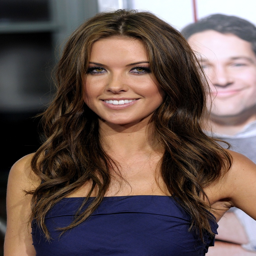
love the color of her hair !